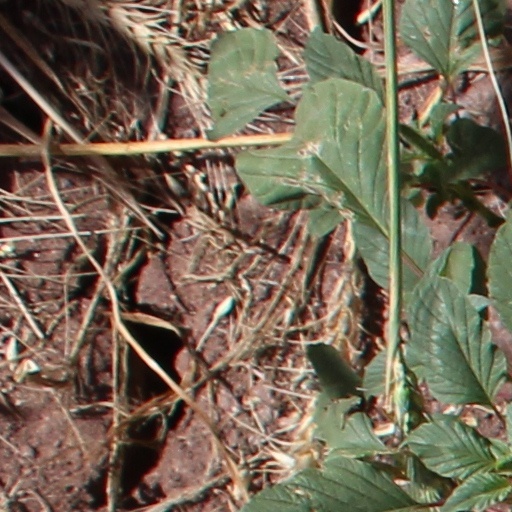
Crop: wheat